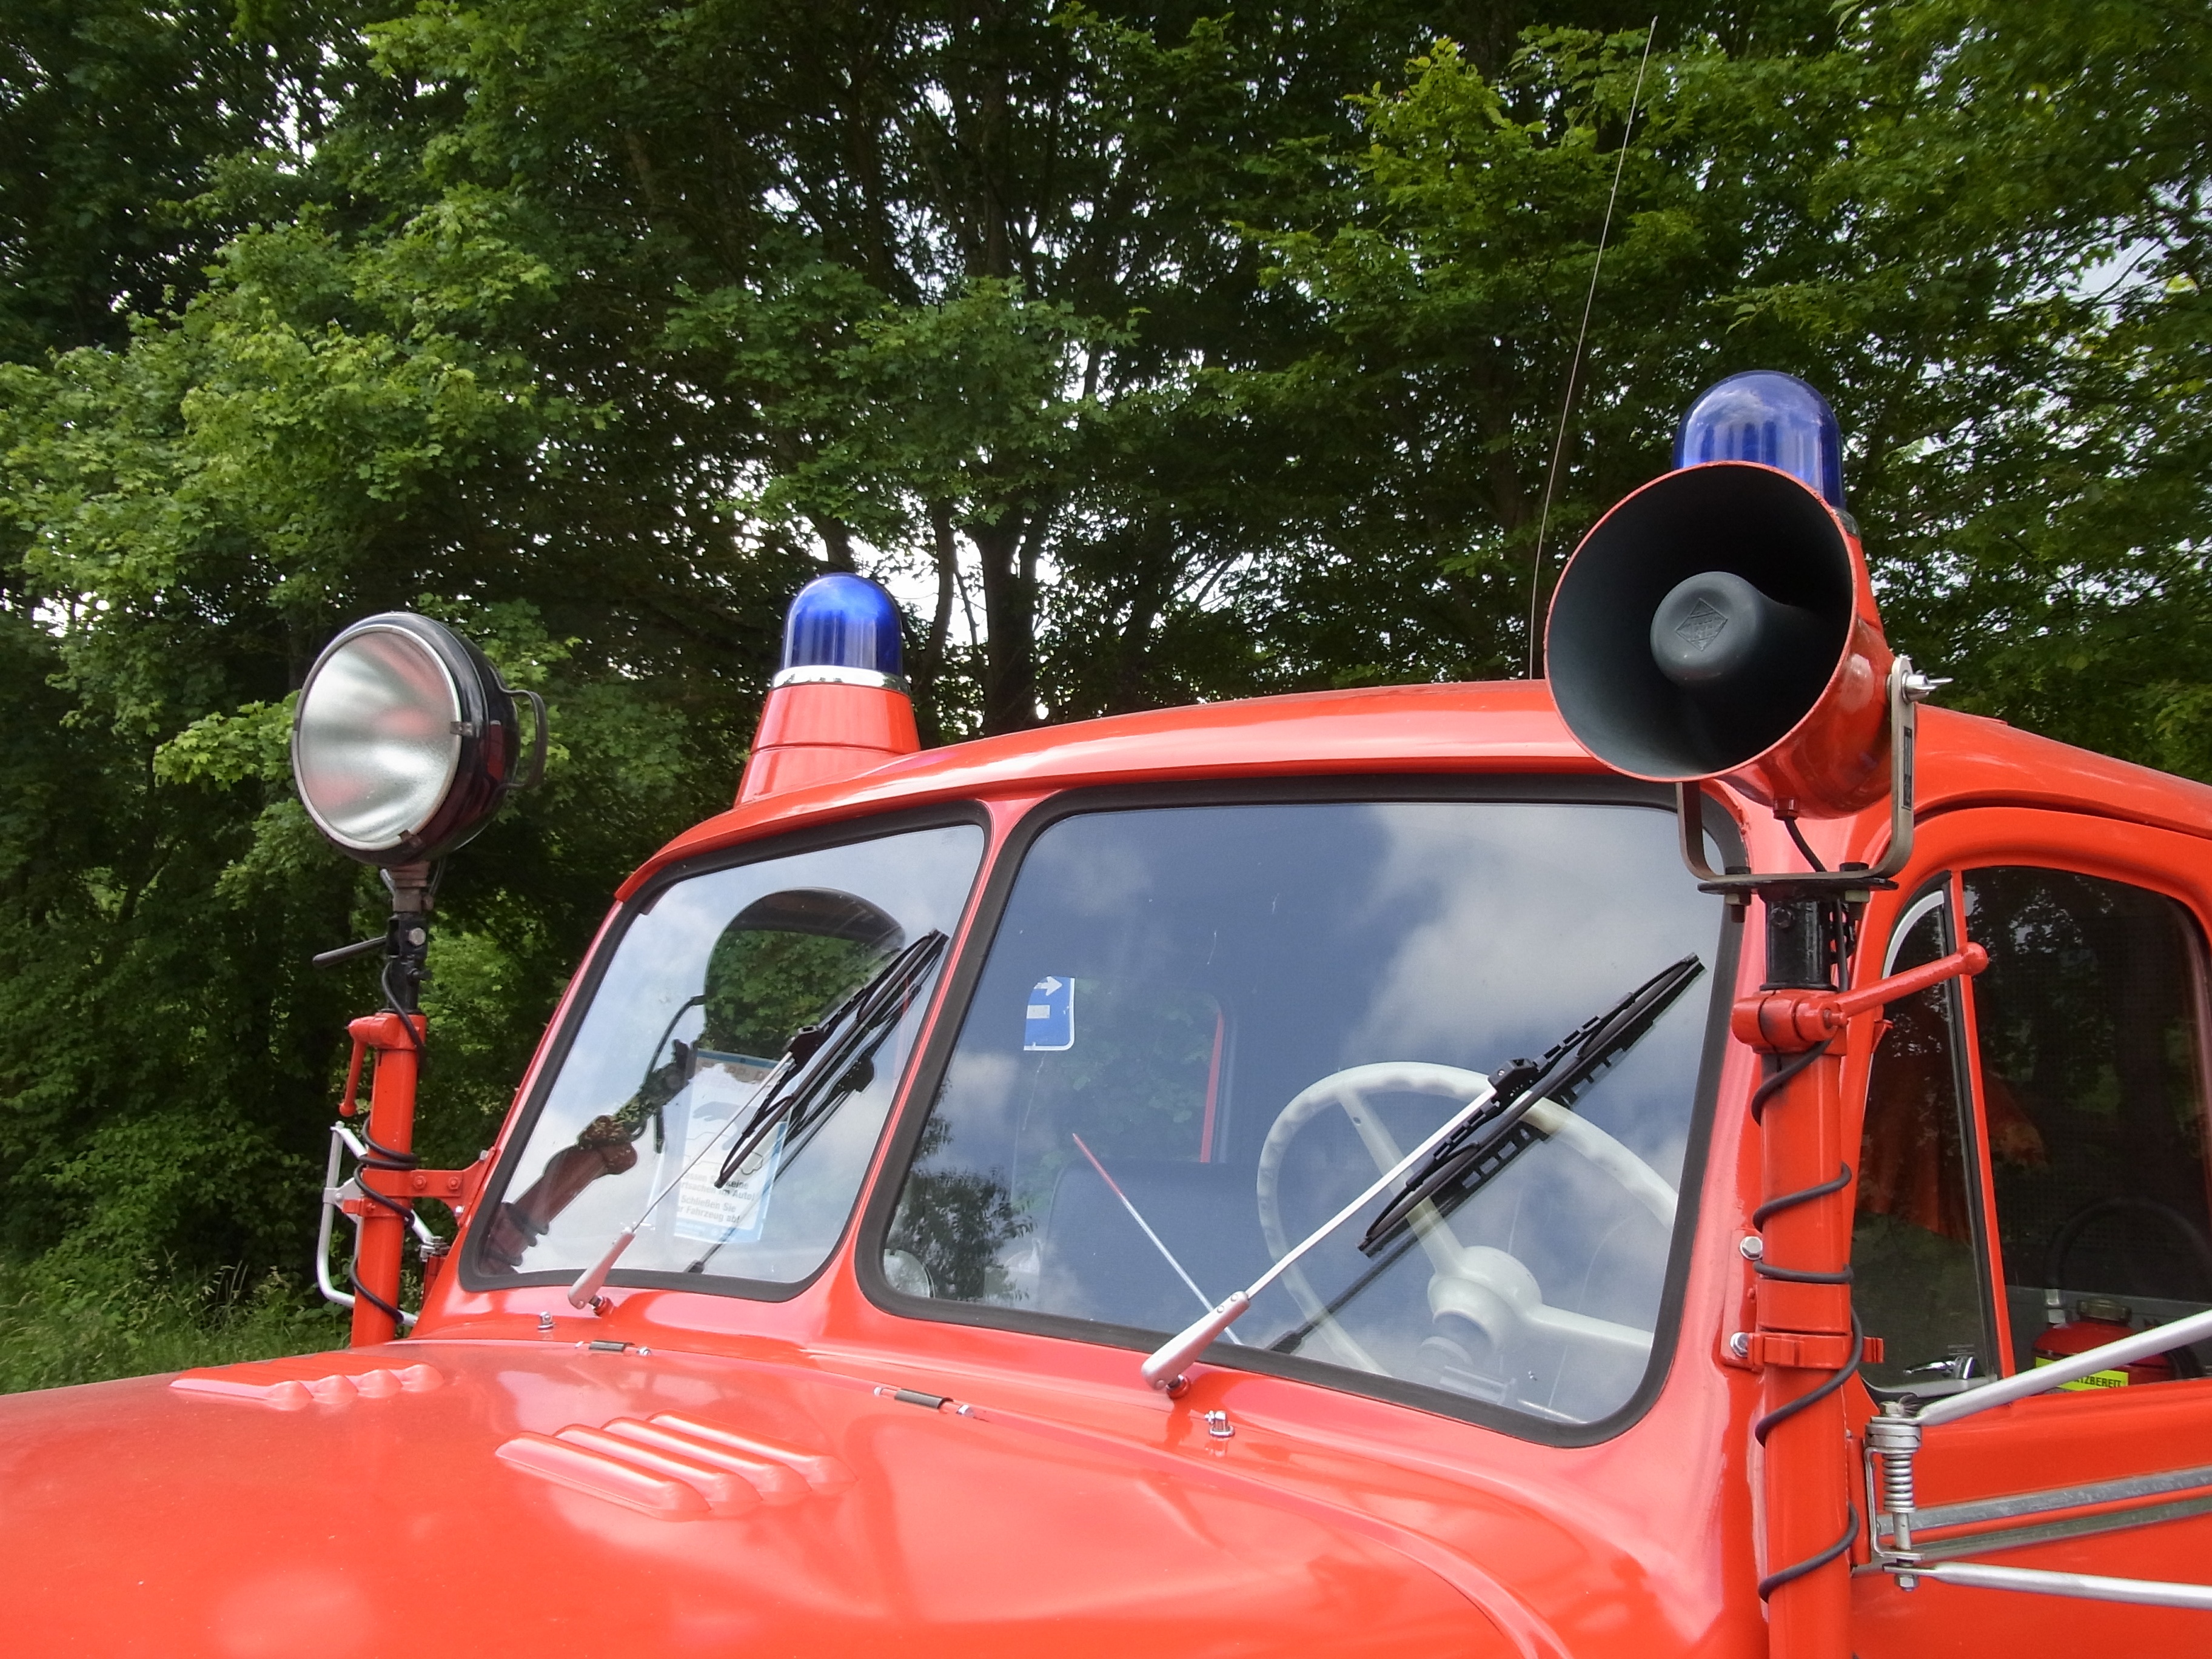
car, horn, red, vehicle, fire, auto, signal, spotlight, fire truck, vintage car, oldtimer, blue light, antique car, land vehicle, automobile make